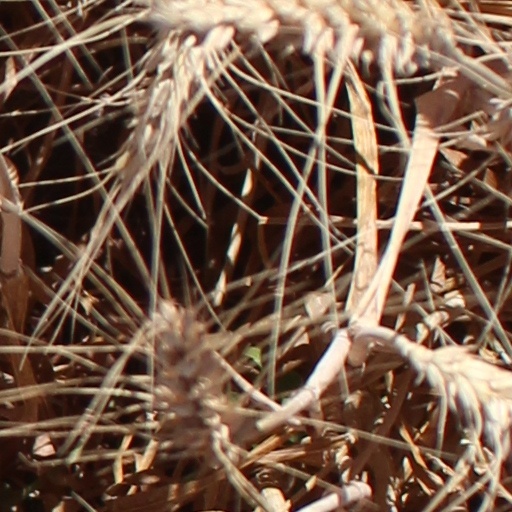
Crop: wheat